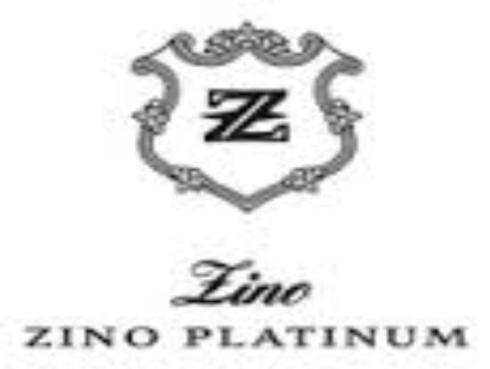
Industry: Clothes